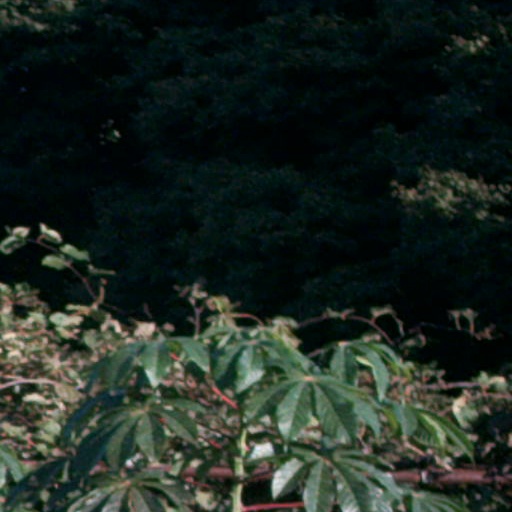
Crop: cassava